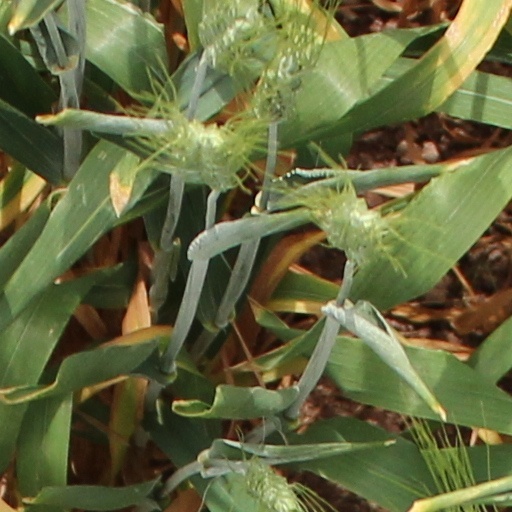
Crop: wheat